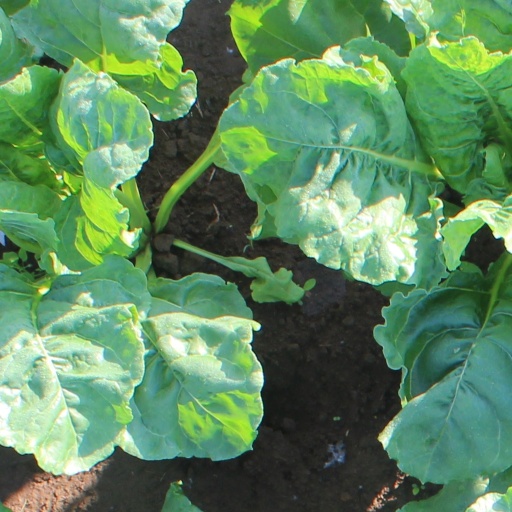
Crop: sugar beet